Istanbul Metro

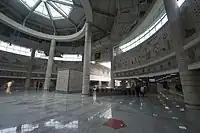
The mezzanine concourse at Yenikapı station (M1 and M2)

Most stations have a mezzanine directly below street level, which allows passengers to enter the stations from multiple locations and proceed to the correct platform without having to cross any streets. Inside the mezzanines are ticket machines and turnstiles, where passengers must pay to enter fare control zones and proceed to the trains.